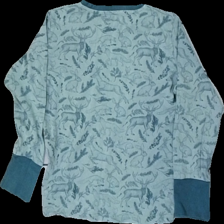
View: back
Type: Sweater
Category: Children
Brand: Missing
Colors: Green
Material: 100% cotton
Pattern: Other
Cut: Regular, C-collar
Size: 122
Season: All
Stains: Minor
Price range: <50
Recommended usage: Recycle